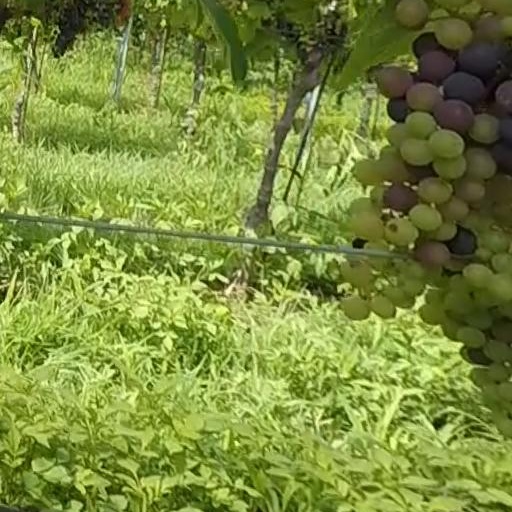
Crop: grape